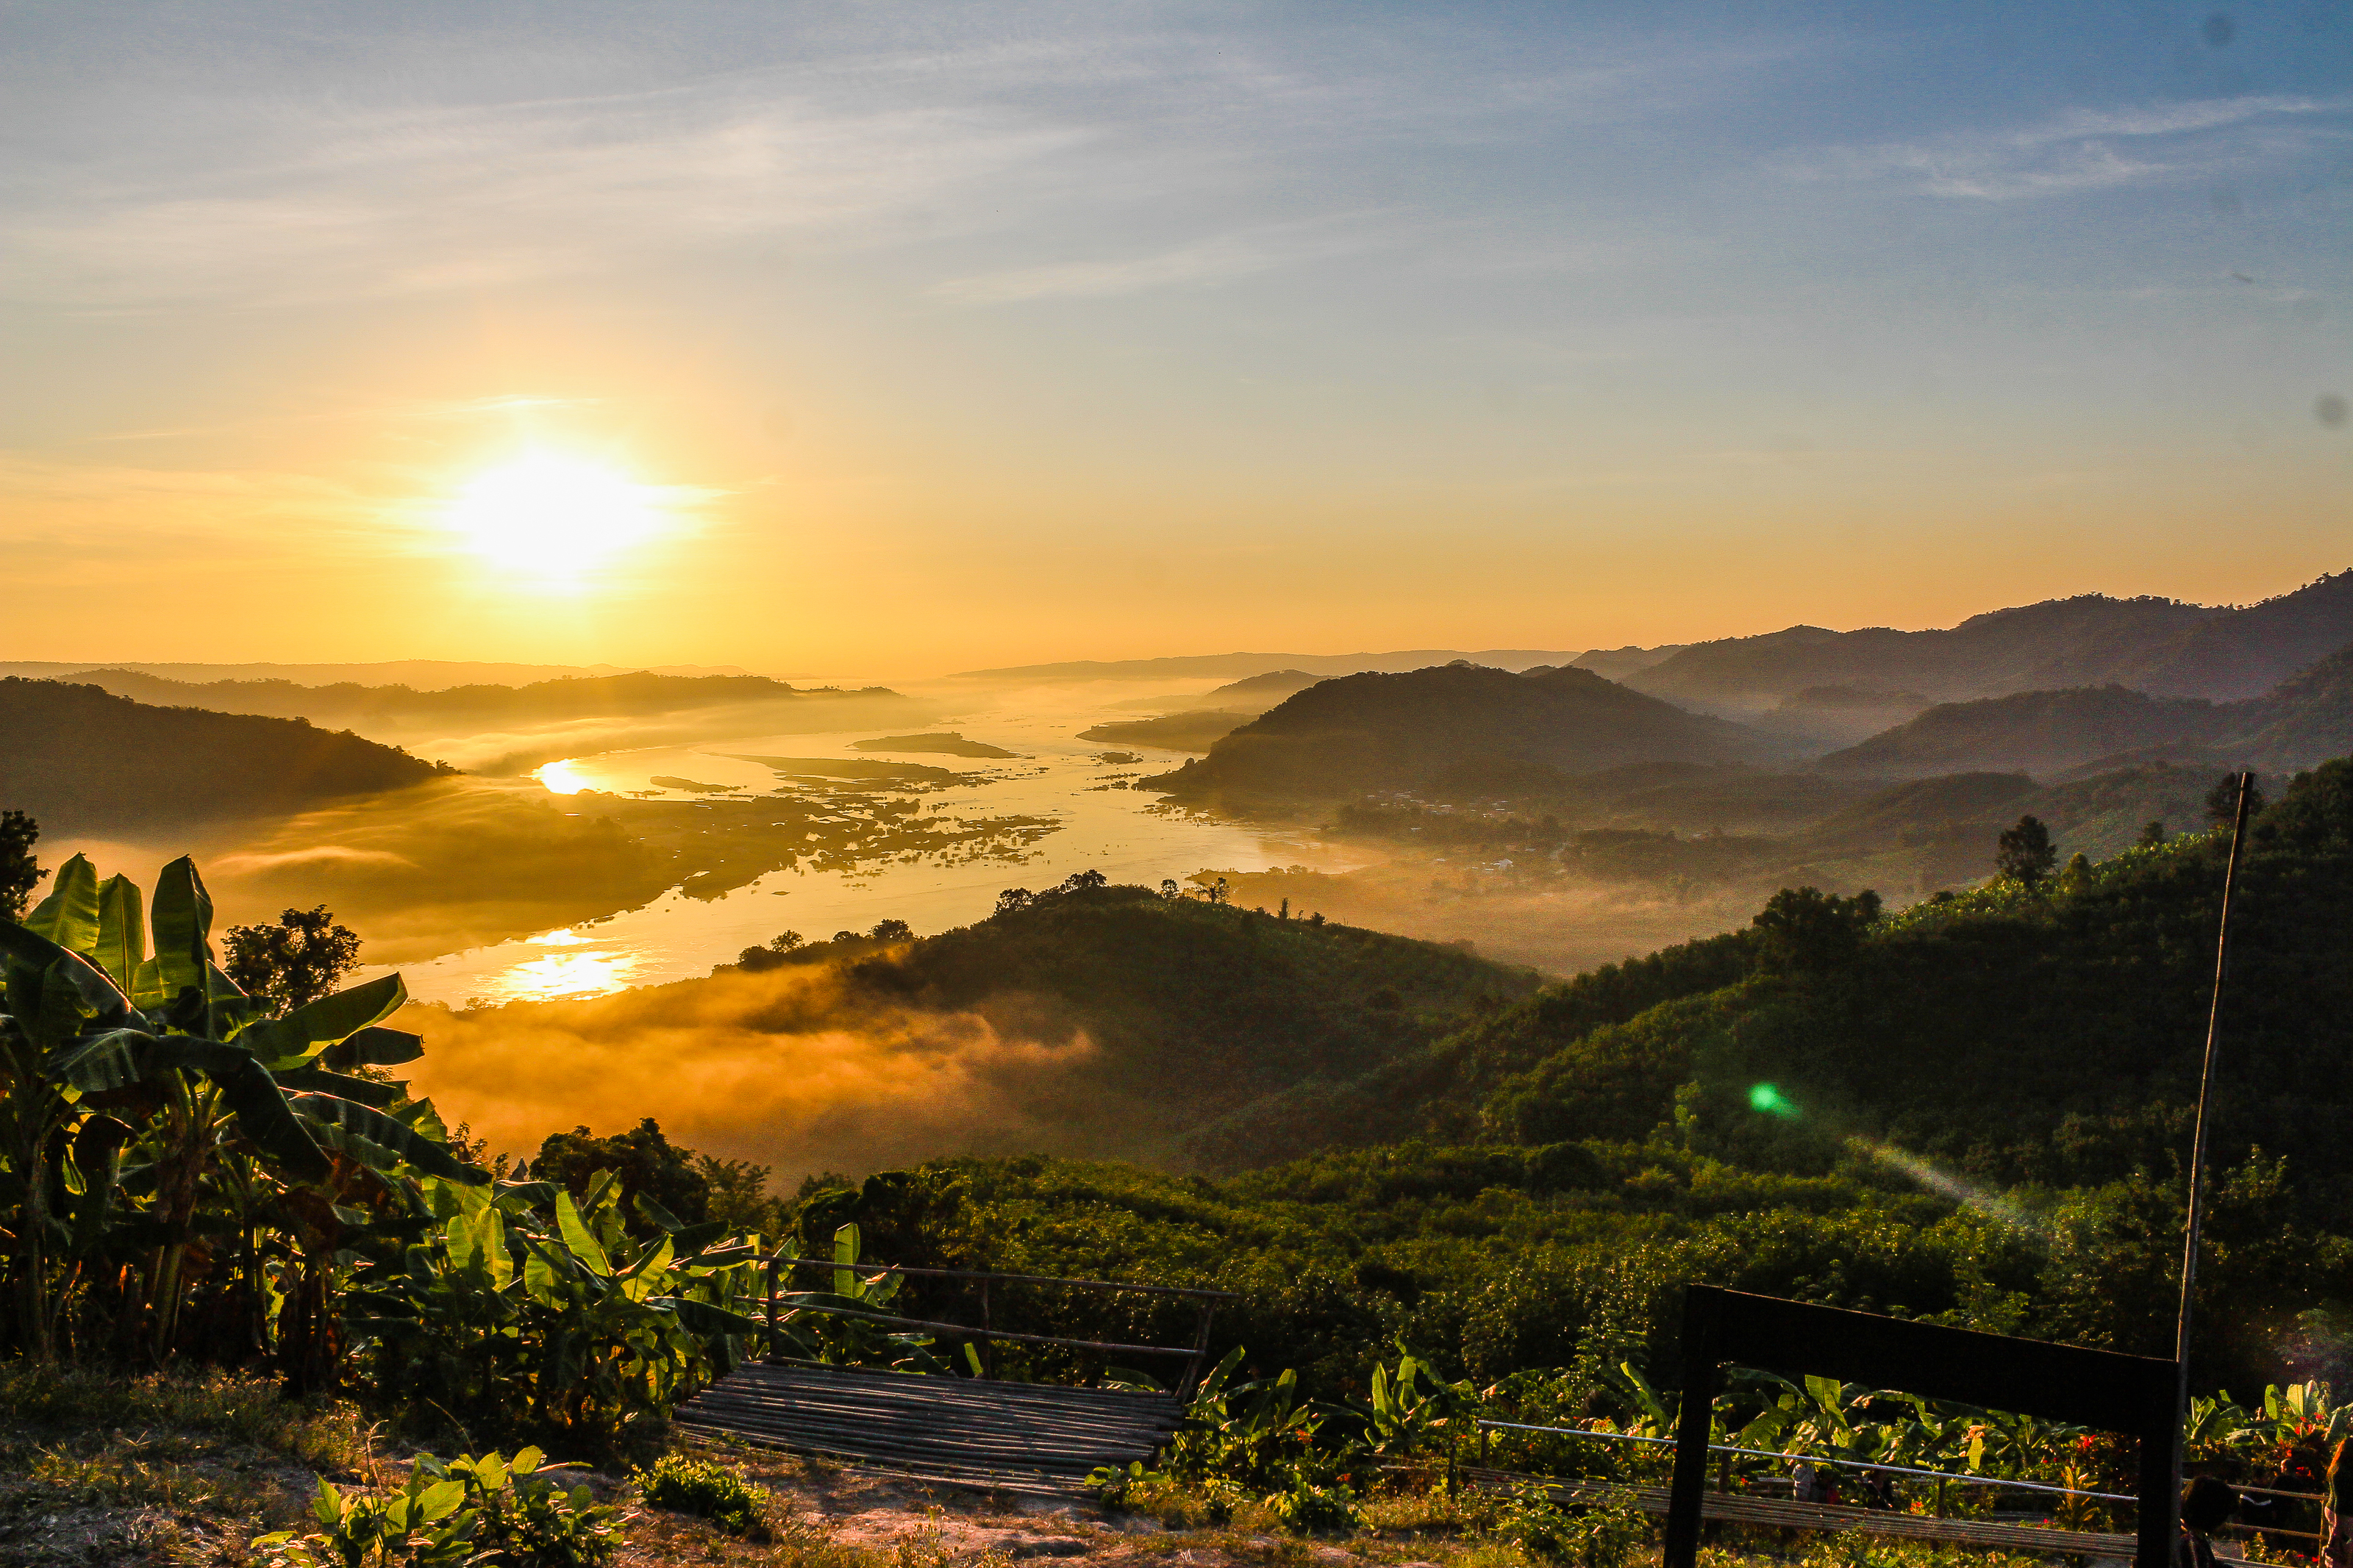
yellow, tourism, sun, life, beautiful, mountain, view, thailand, golden, vacation, park, sky, green, natural, nature, asia, asian, laos, water, morning, outdoor, tropical, sunlight, mekong, background, culture, river, travel, landscape, southeast, sunrise, natural landscape, atmospheric phenomenon, hill, sunset, hill station, light, cloud, highland, tree, valley, evening, rural area, horizon, dawn, afterglow, plain, mountain range, mist, mount scenery